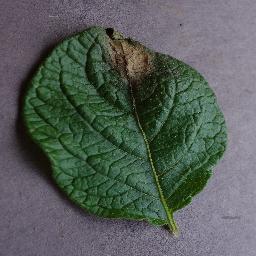
Label: Potato___Late_blight